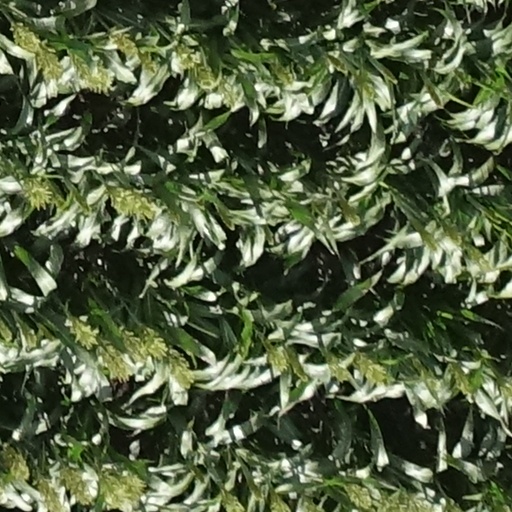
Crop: sorghum